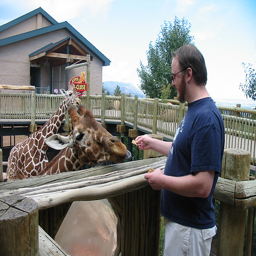
A man feeds two giraffes in a sunken enclosure.
A man in a blue T-shirt feeds a giraffe.
A man feeding a giraffe over a wooden fence.
A man is standing feeding a girafee at a zoo
A man feeding a giraffe over a fence.